Primary tone

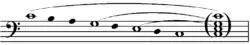
"Free Composition", Example 4. Fundamental line in relation to the tonic triad. The possible primary tones are shown as whole notes: , or .

In Schenkerian analysis, the primary tone or head tone is the starting tone of the fundamental line. The fundamental line itself originates as an arpeggiation of the tonic chord, filled by passing tones: